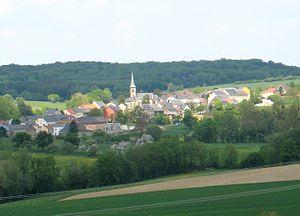
Herborn est une section de la commune luxembourgeoise de Rosport-Mompach située dans le canton d'Echternach.